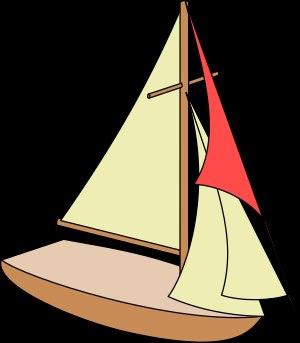
Un clinfoc est une voile utilisée à l'avant d'un voilier ; elle désigne le foc le plus à l'avant, amuré à l'extrémité du beaupré. Le clinfoc est en général très allongé et placé en hauteur ; il sert moins à la propulsion du navire qu'à laminer l'air pour les voiles suivantes de plus grande importance.